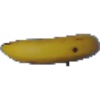
Label: Banana 1